Chloe Bull

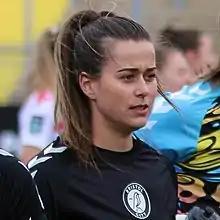
Bull in 2022

Chloe Bull O'Connor (born 13 December 1994) is a Welsh footballer who plays as a midfielder for Swansea City.